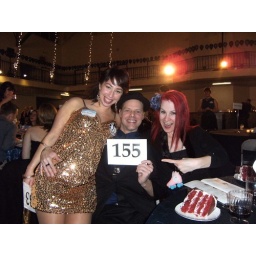
He won! You can see the yummy red velvet cake made by Mona Lethal in this shot. YUM!!